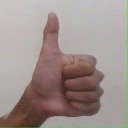
अक्षर: थ